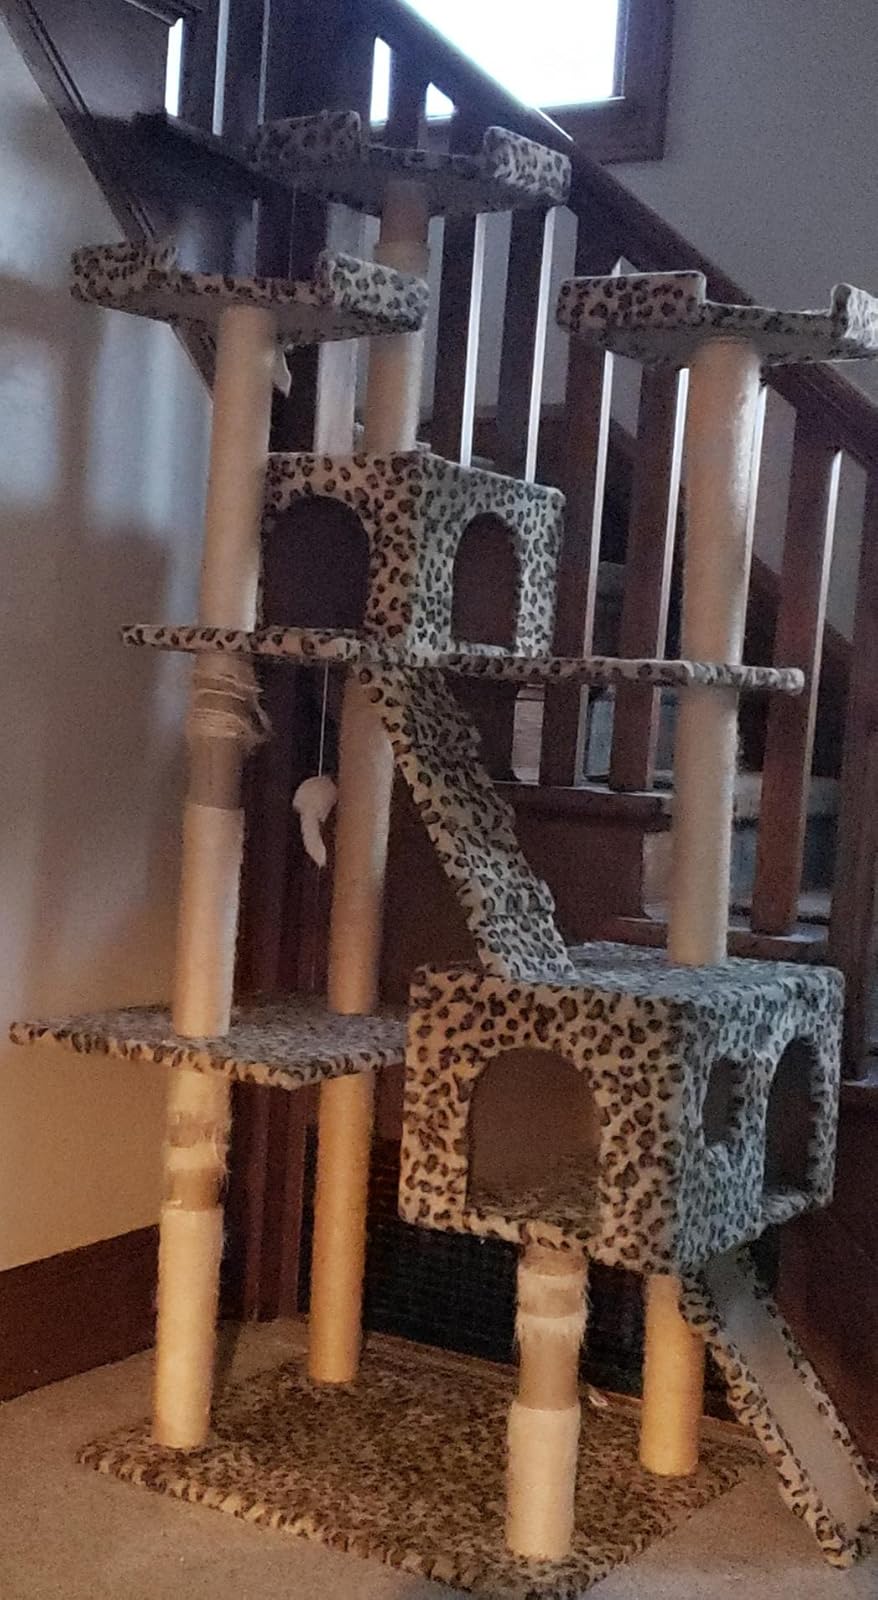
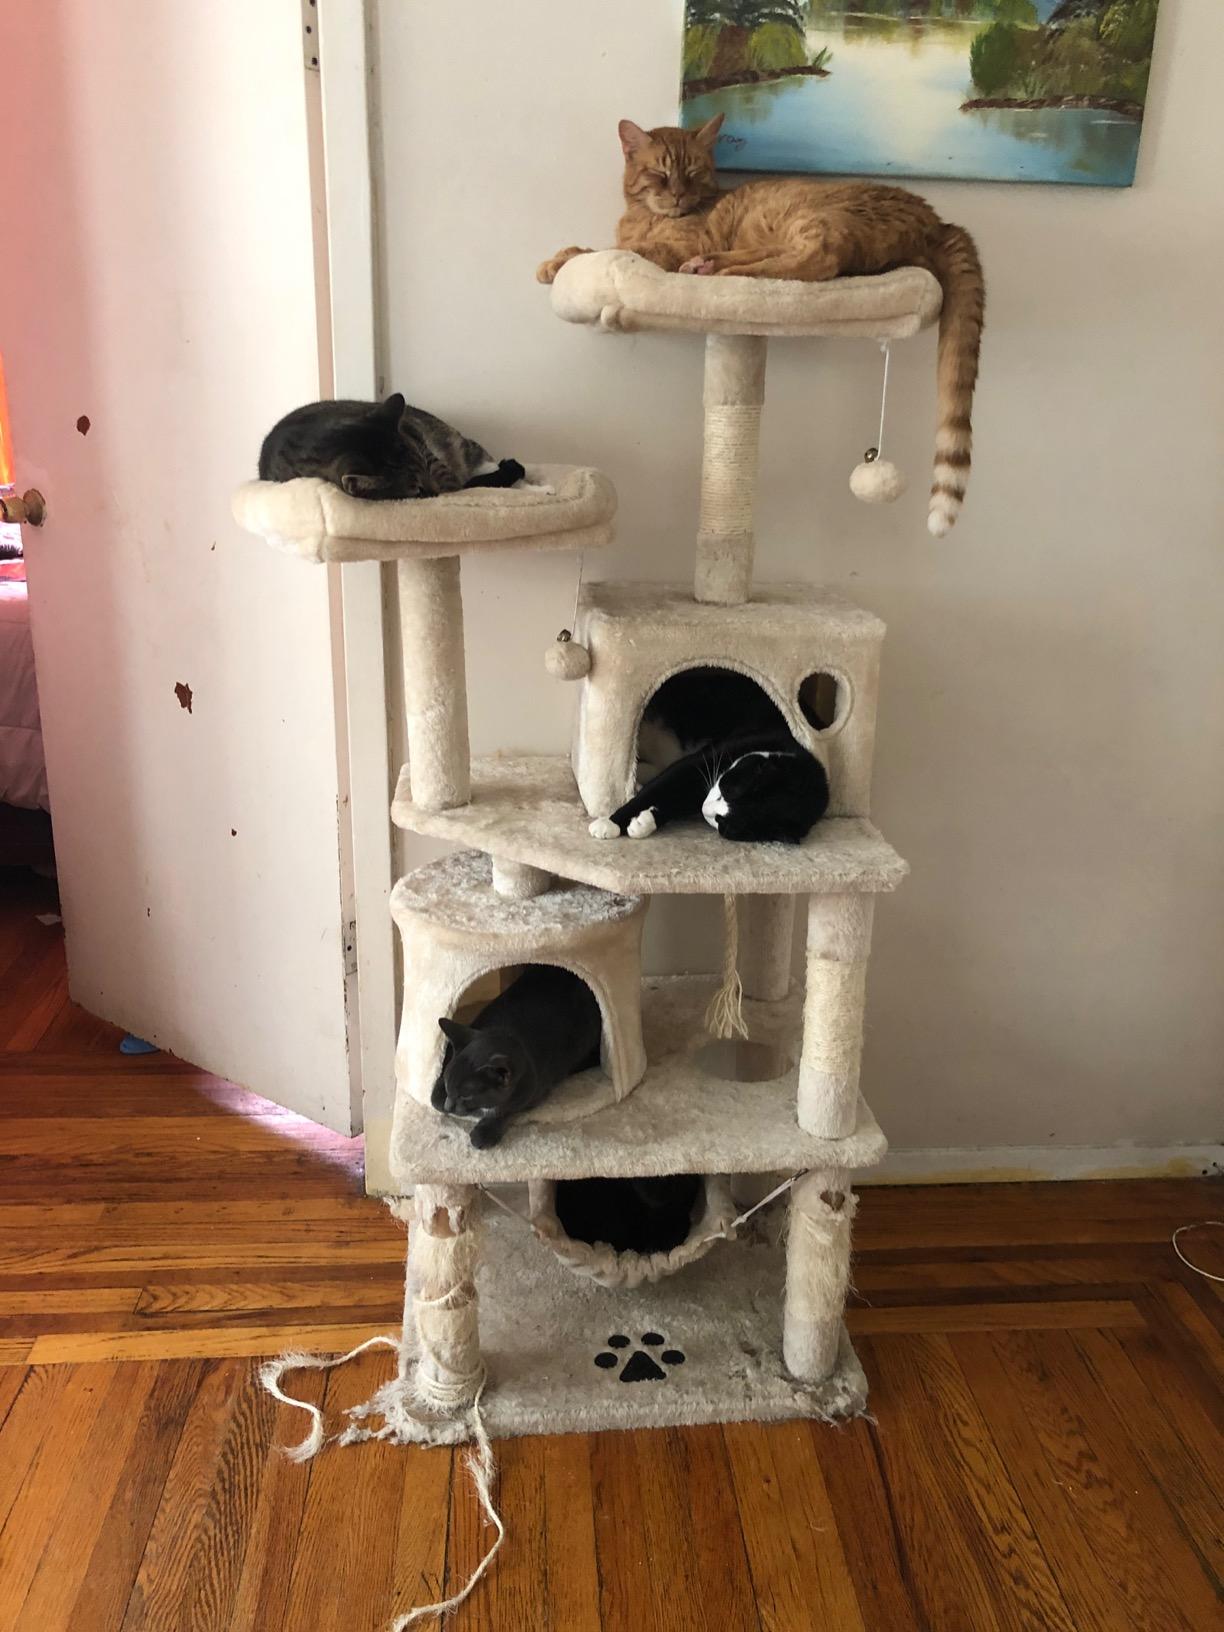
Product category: items_cat tree
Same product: no